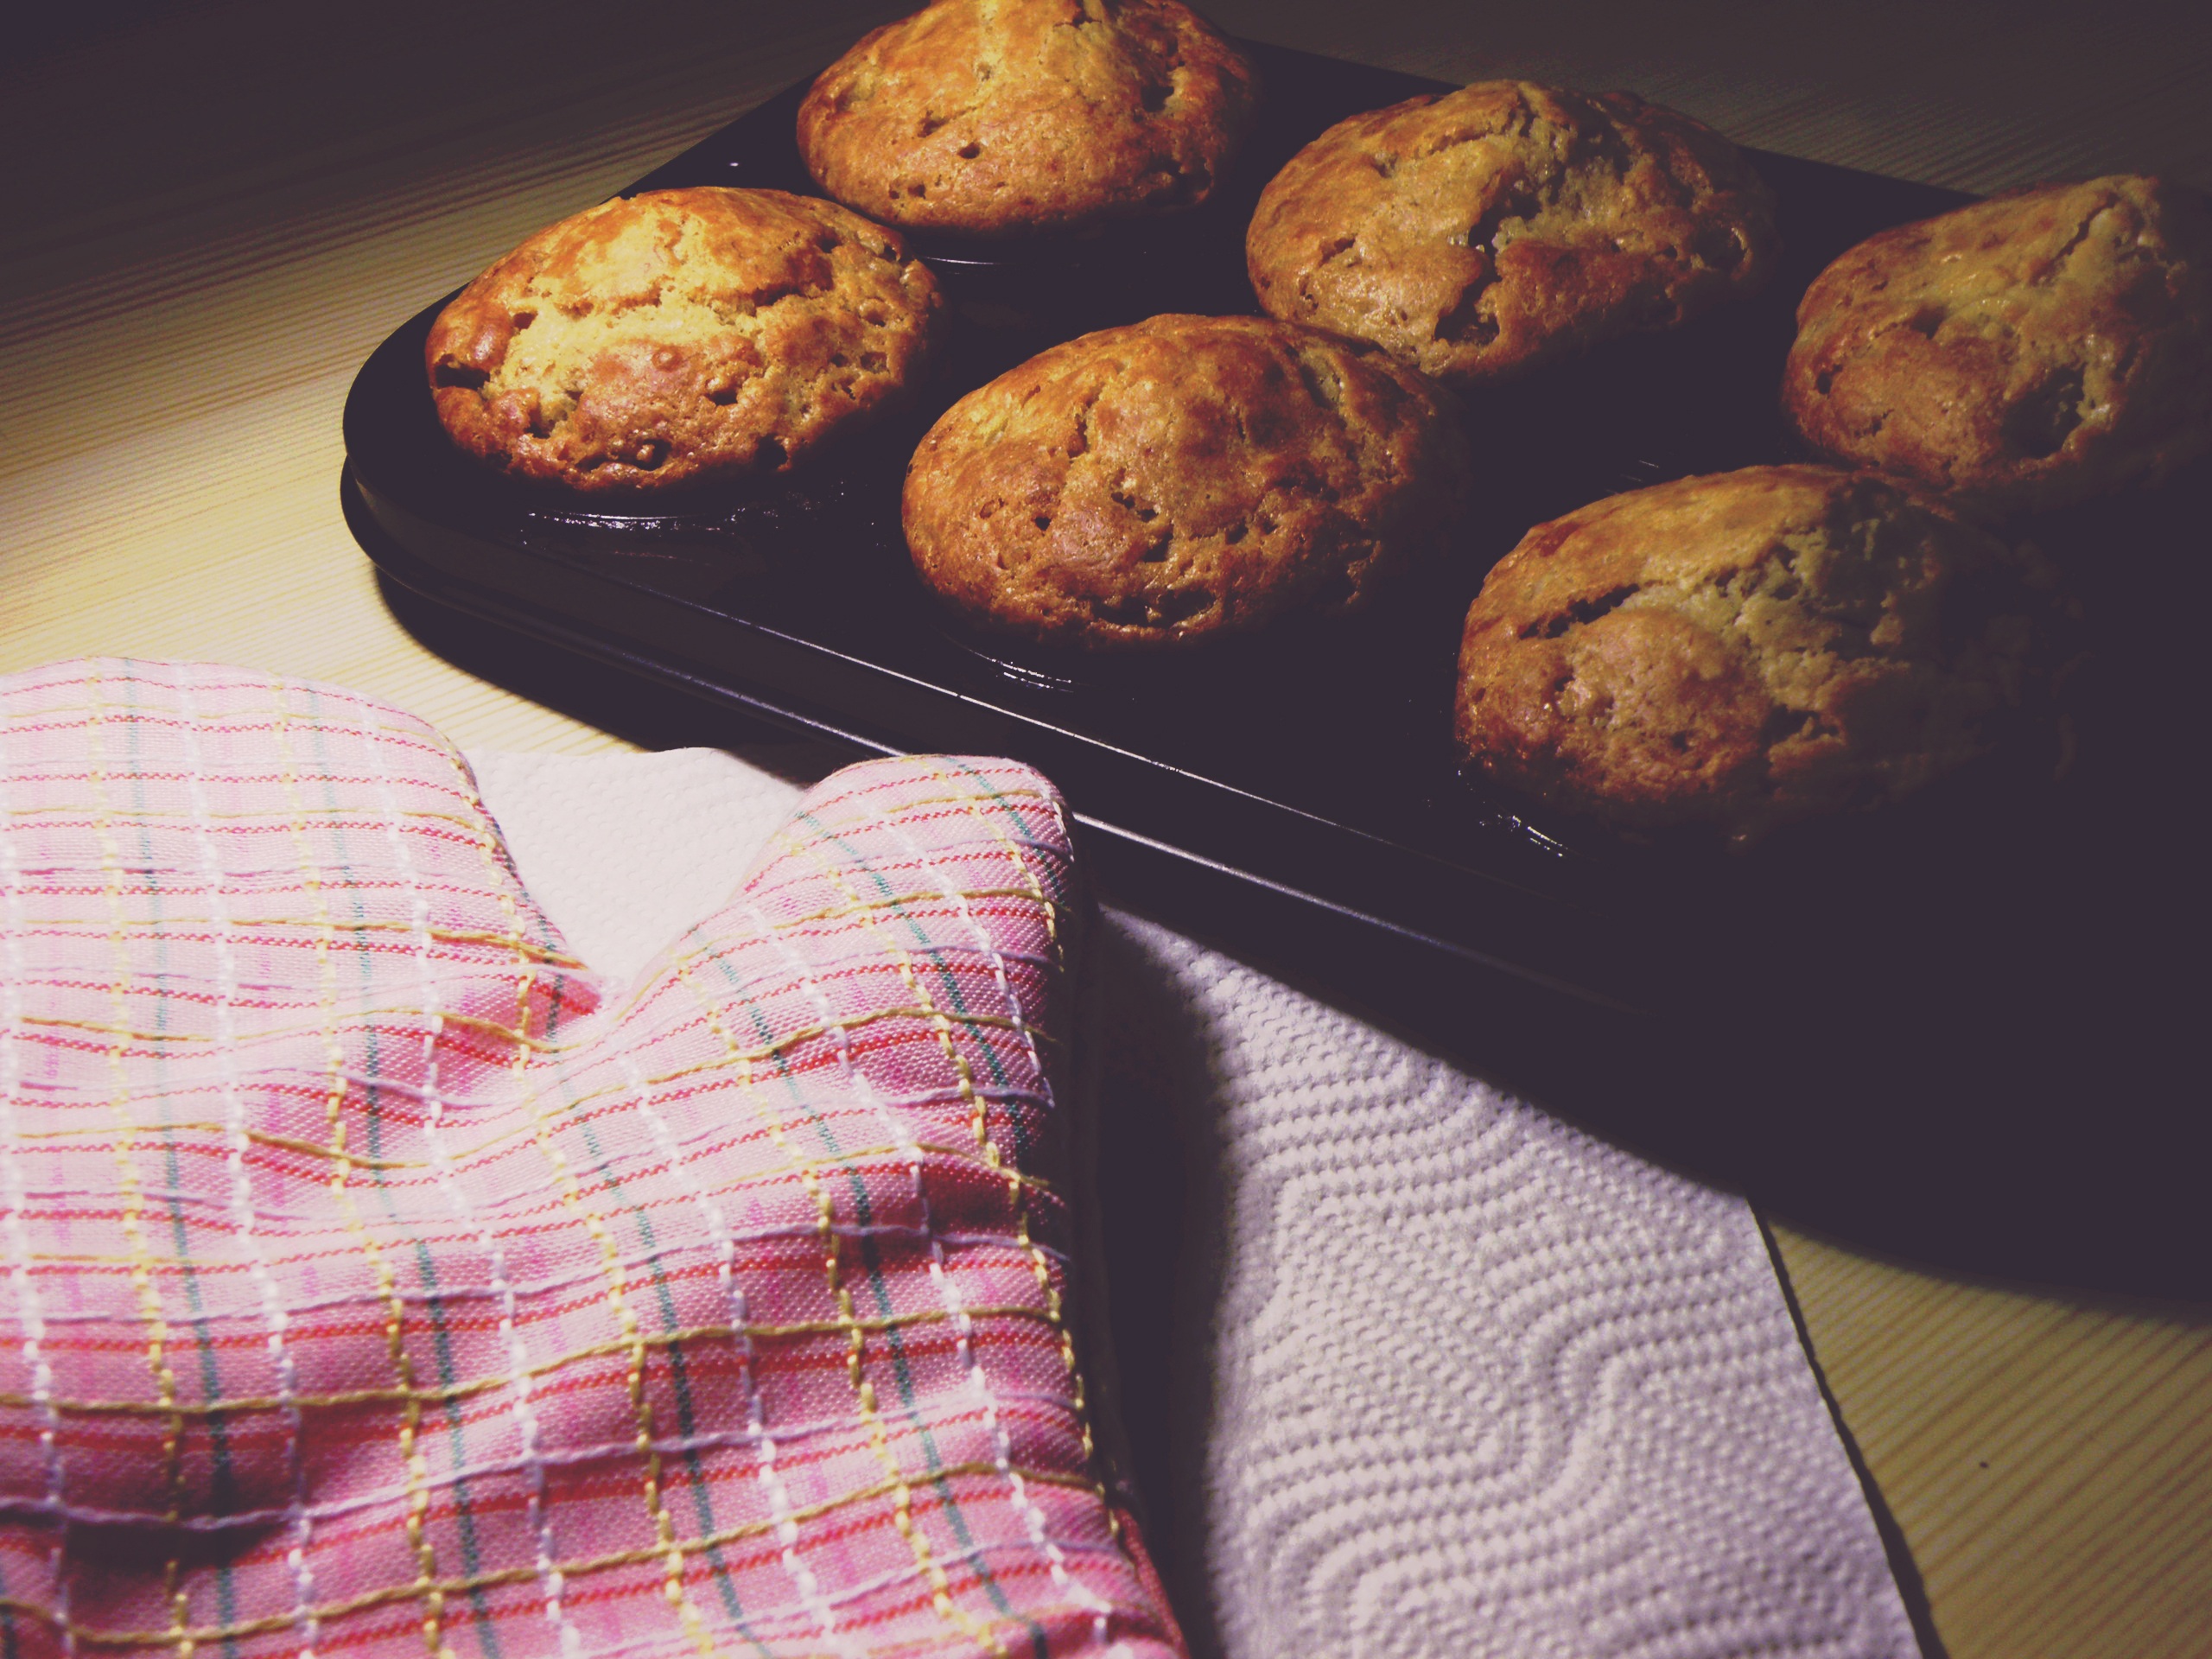
glove, dish, meal, food, cooking, produce, breakfast, baking, dessert, muffin, baked goods, the dough, snack food, human action, baking pan